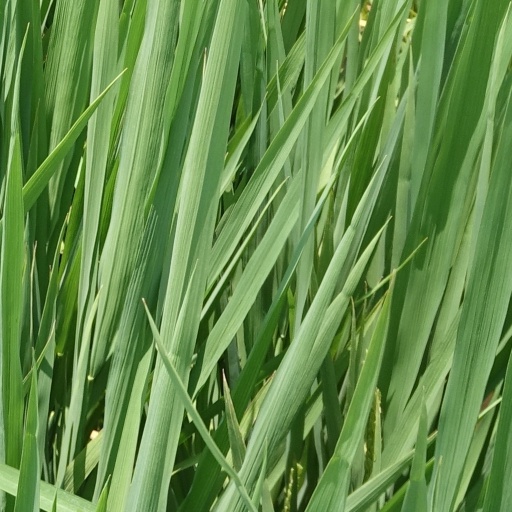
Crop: rice